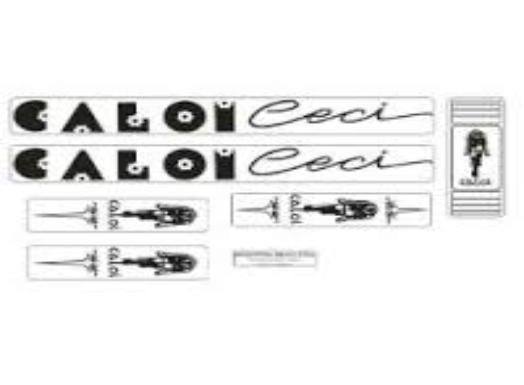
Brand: Caloi
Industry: Transportation